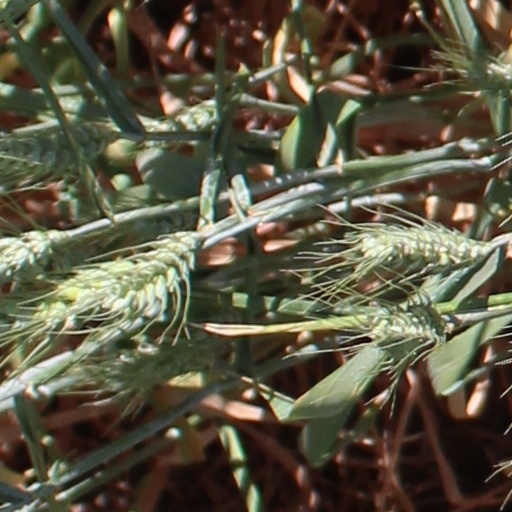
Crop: wheat